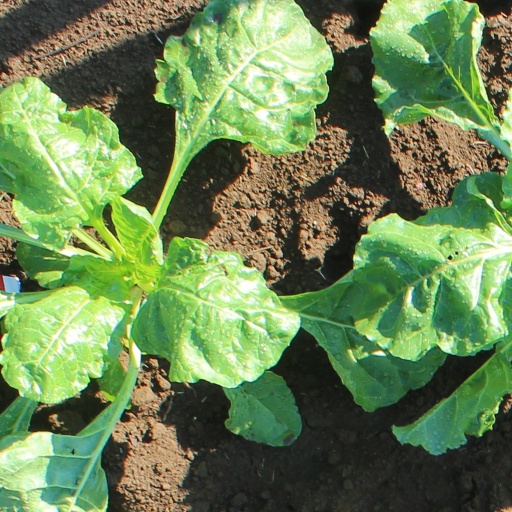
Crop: sugar beet